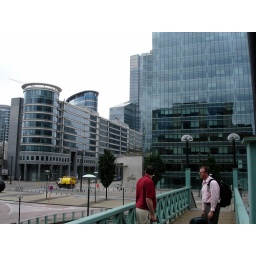
There are a lot of glass buildings in Belgium.